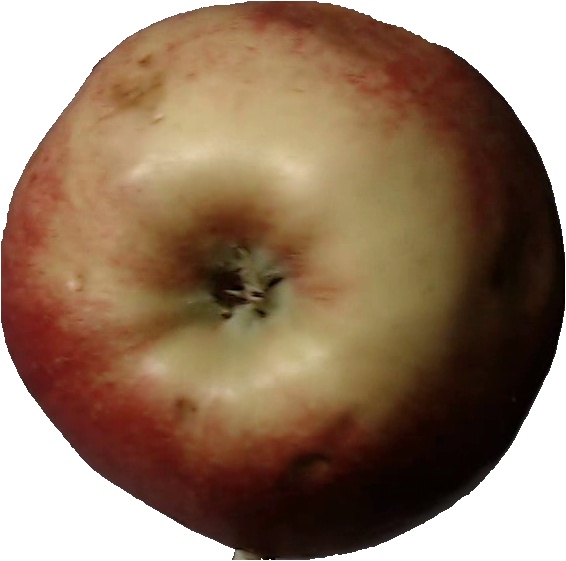
Label: apple_red_3